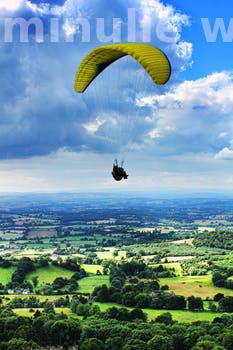
Label: Watermark